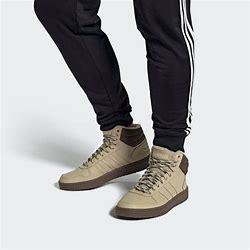
Brand: adidas
Model: neo Adidas NEO Hoops 2 Mid